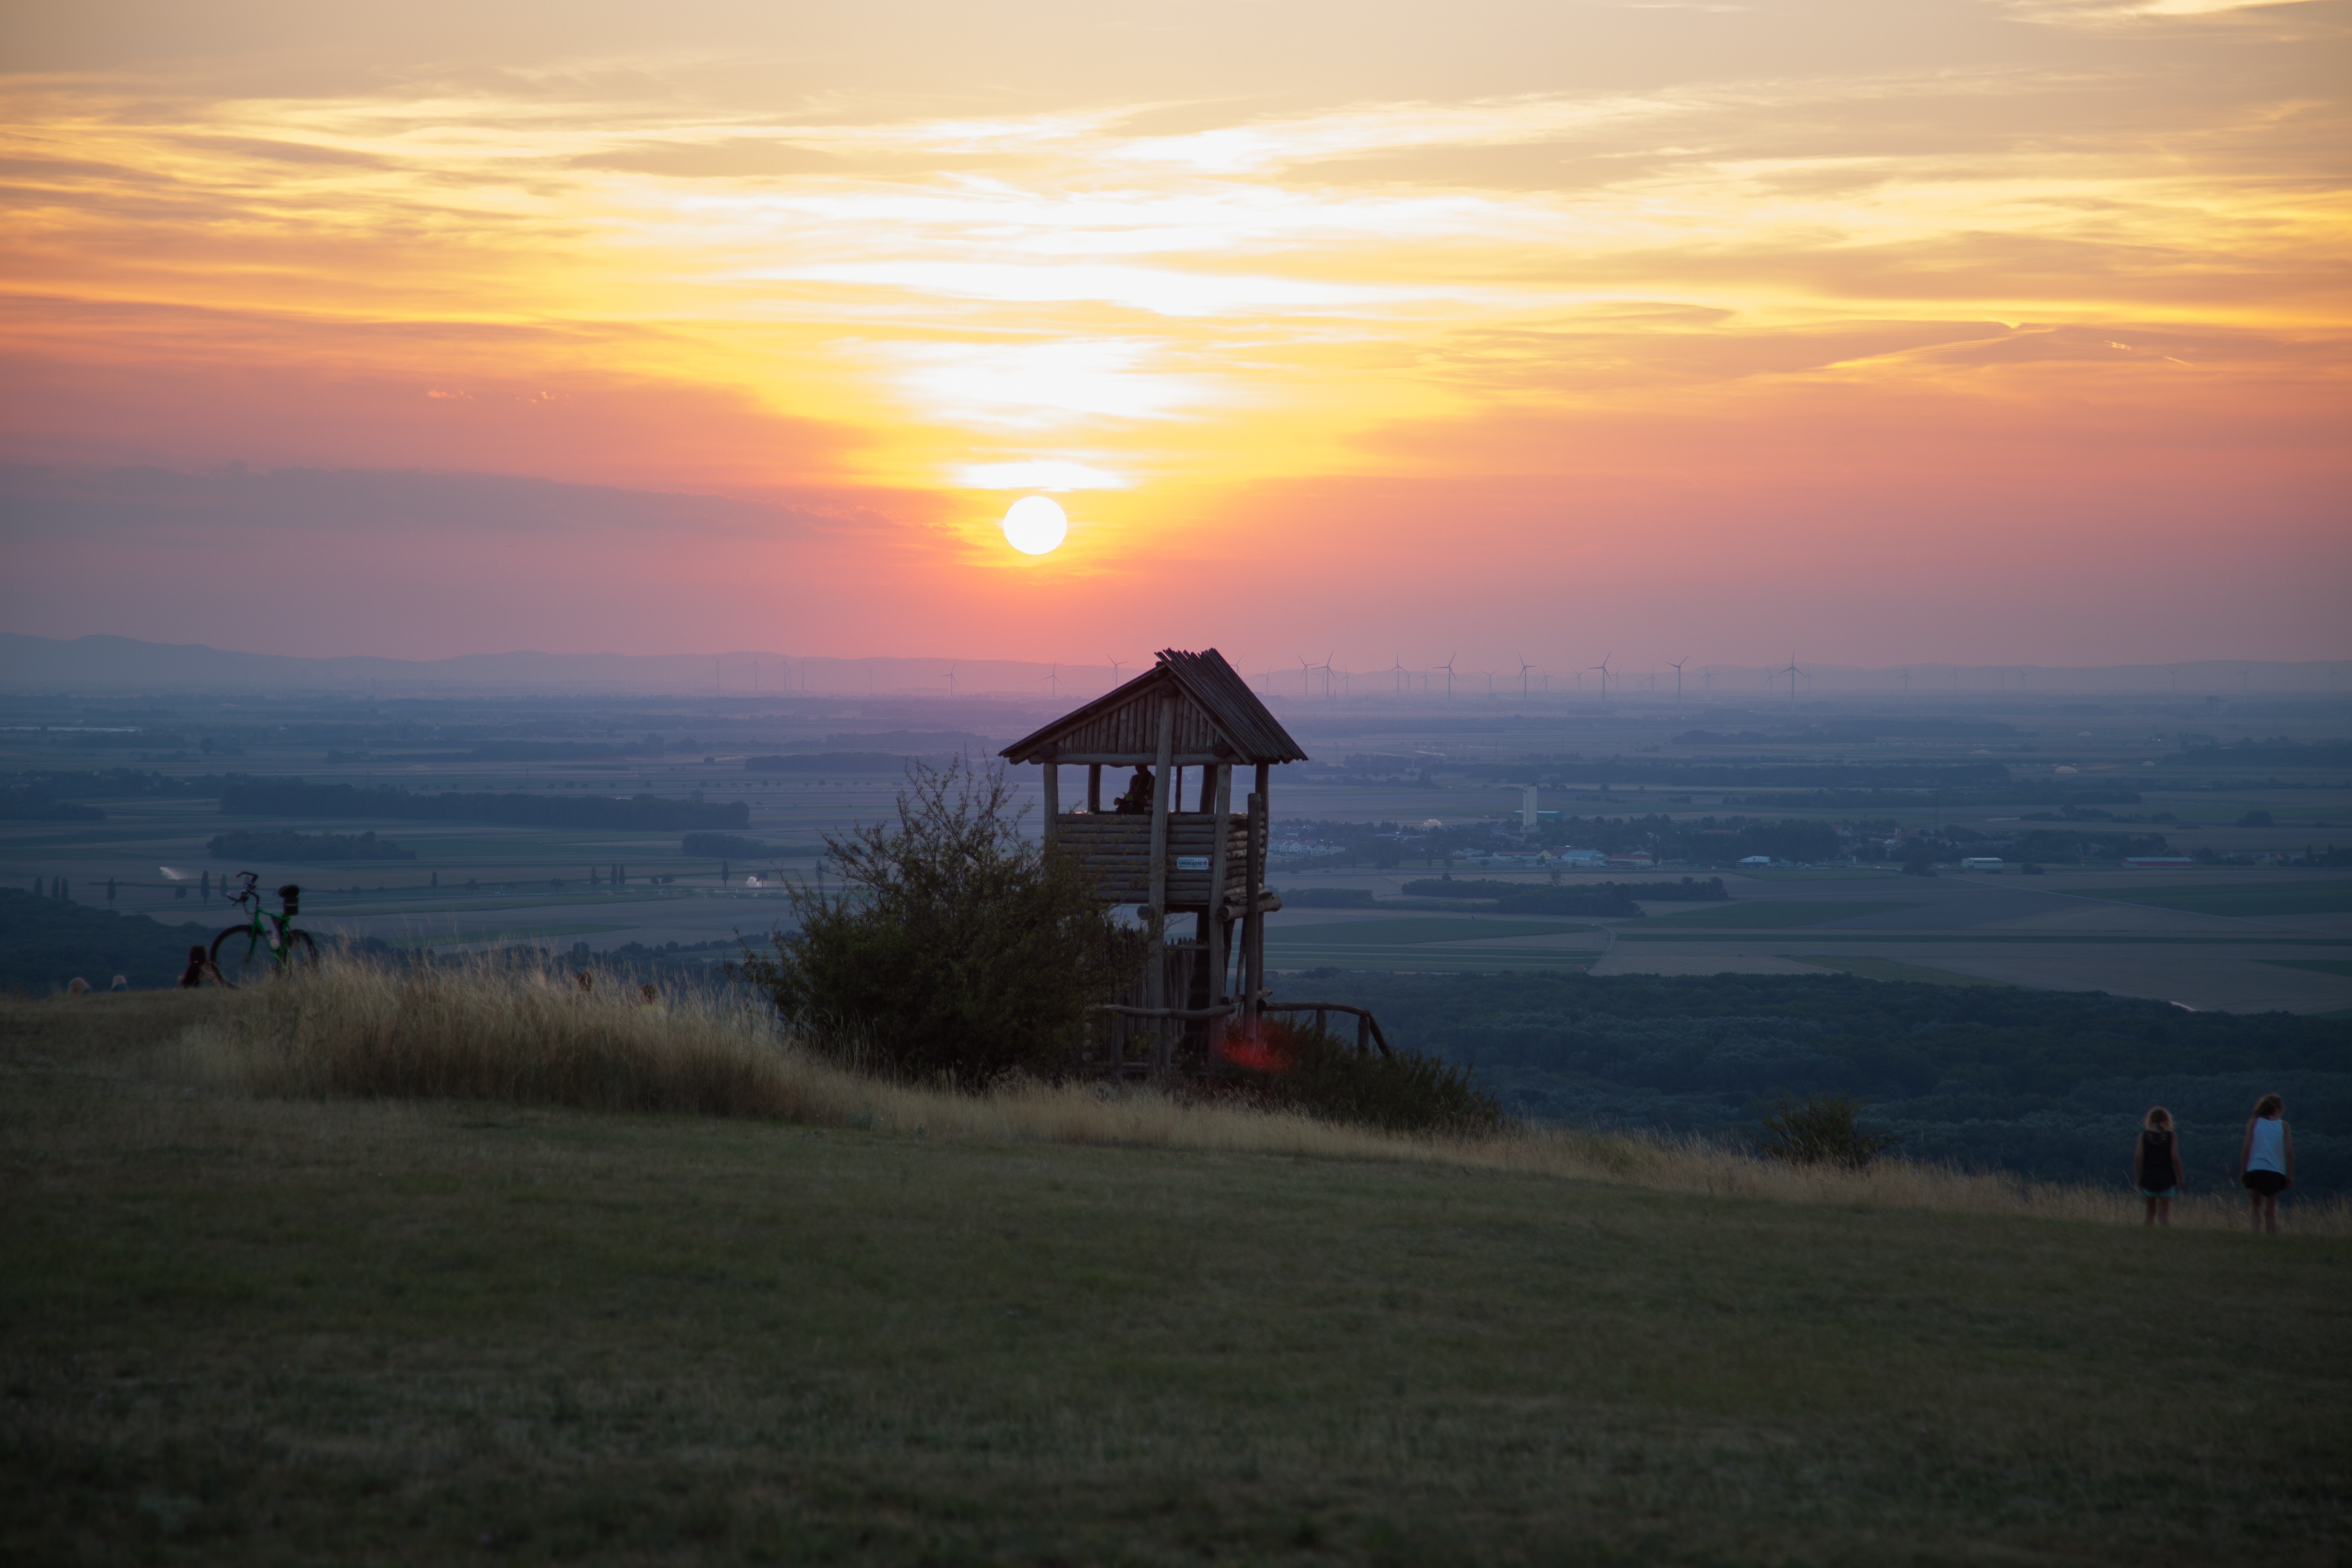
landscape, sea, coast, nature, horizon, mountain, cloud, sky, sun, sunrise, sunset, prairie, sunlight, morning, hill, dawn, dusk, evening, tower, plain, austria, abendstimmung, afterglow, rural area, atmospheric phenomenon